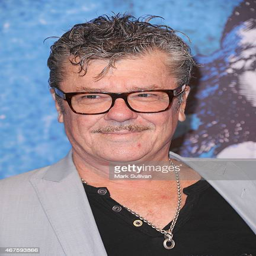
composer at the opening of play